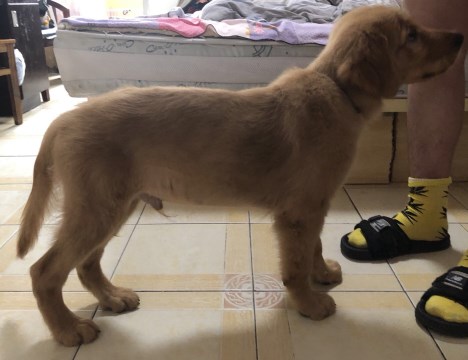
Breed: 5355-n000126-golden_retriever